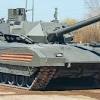
Label: Tank